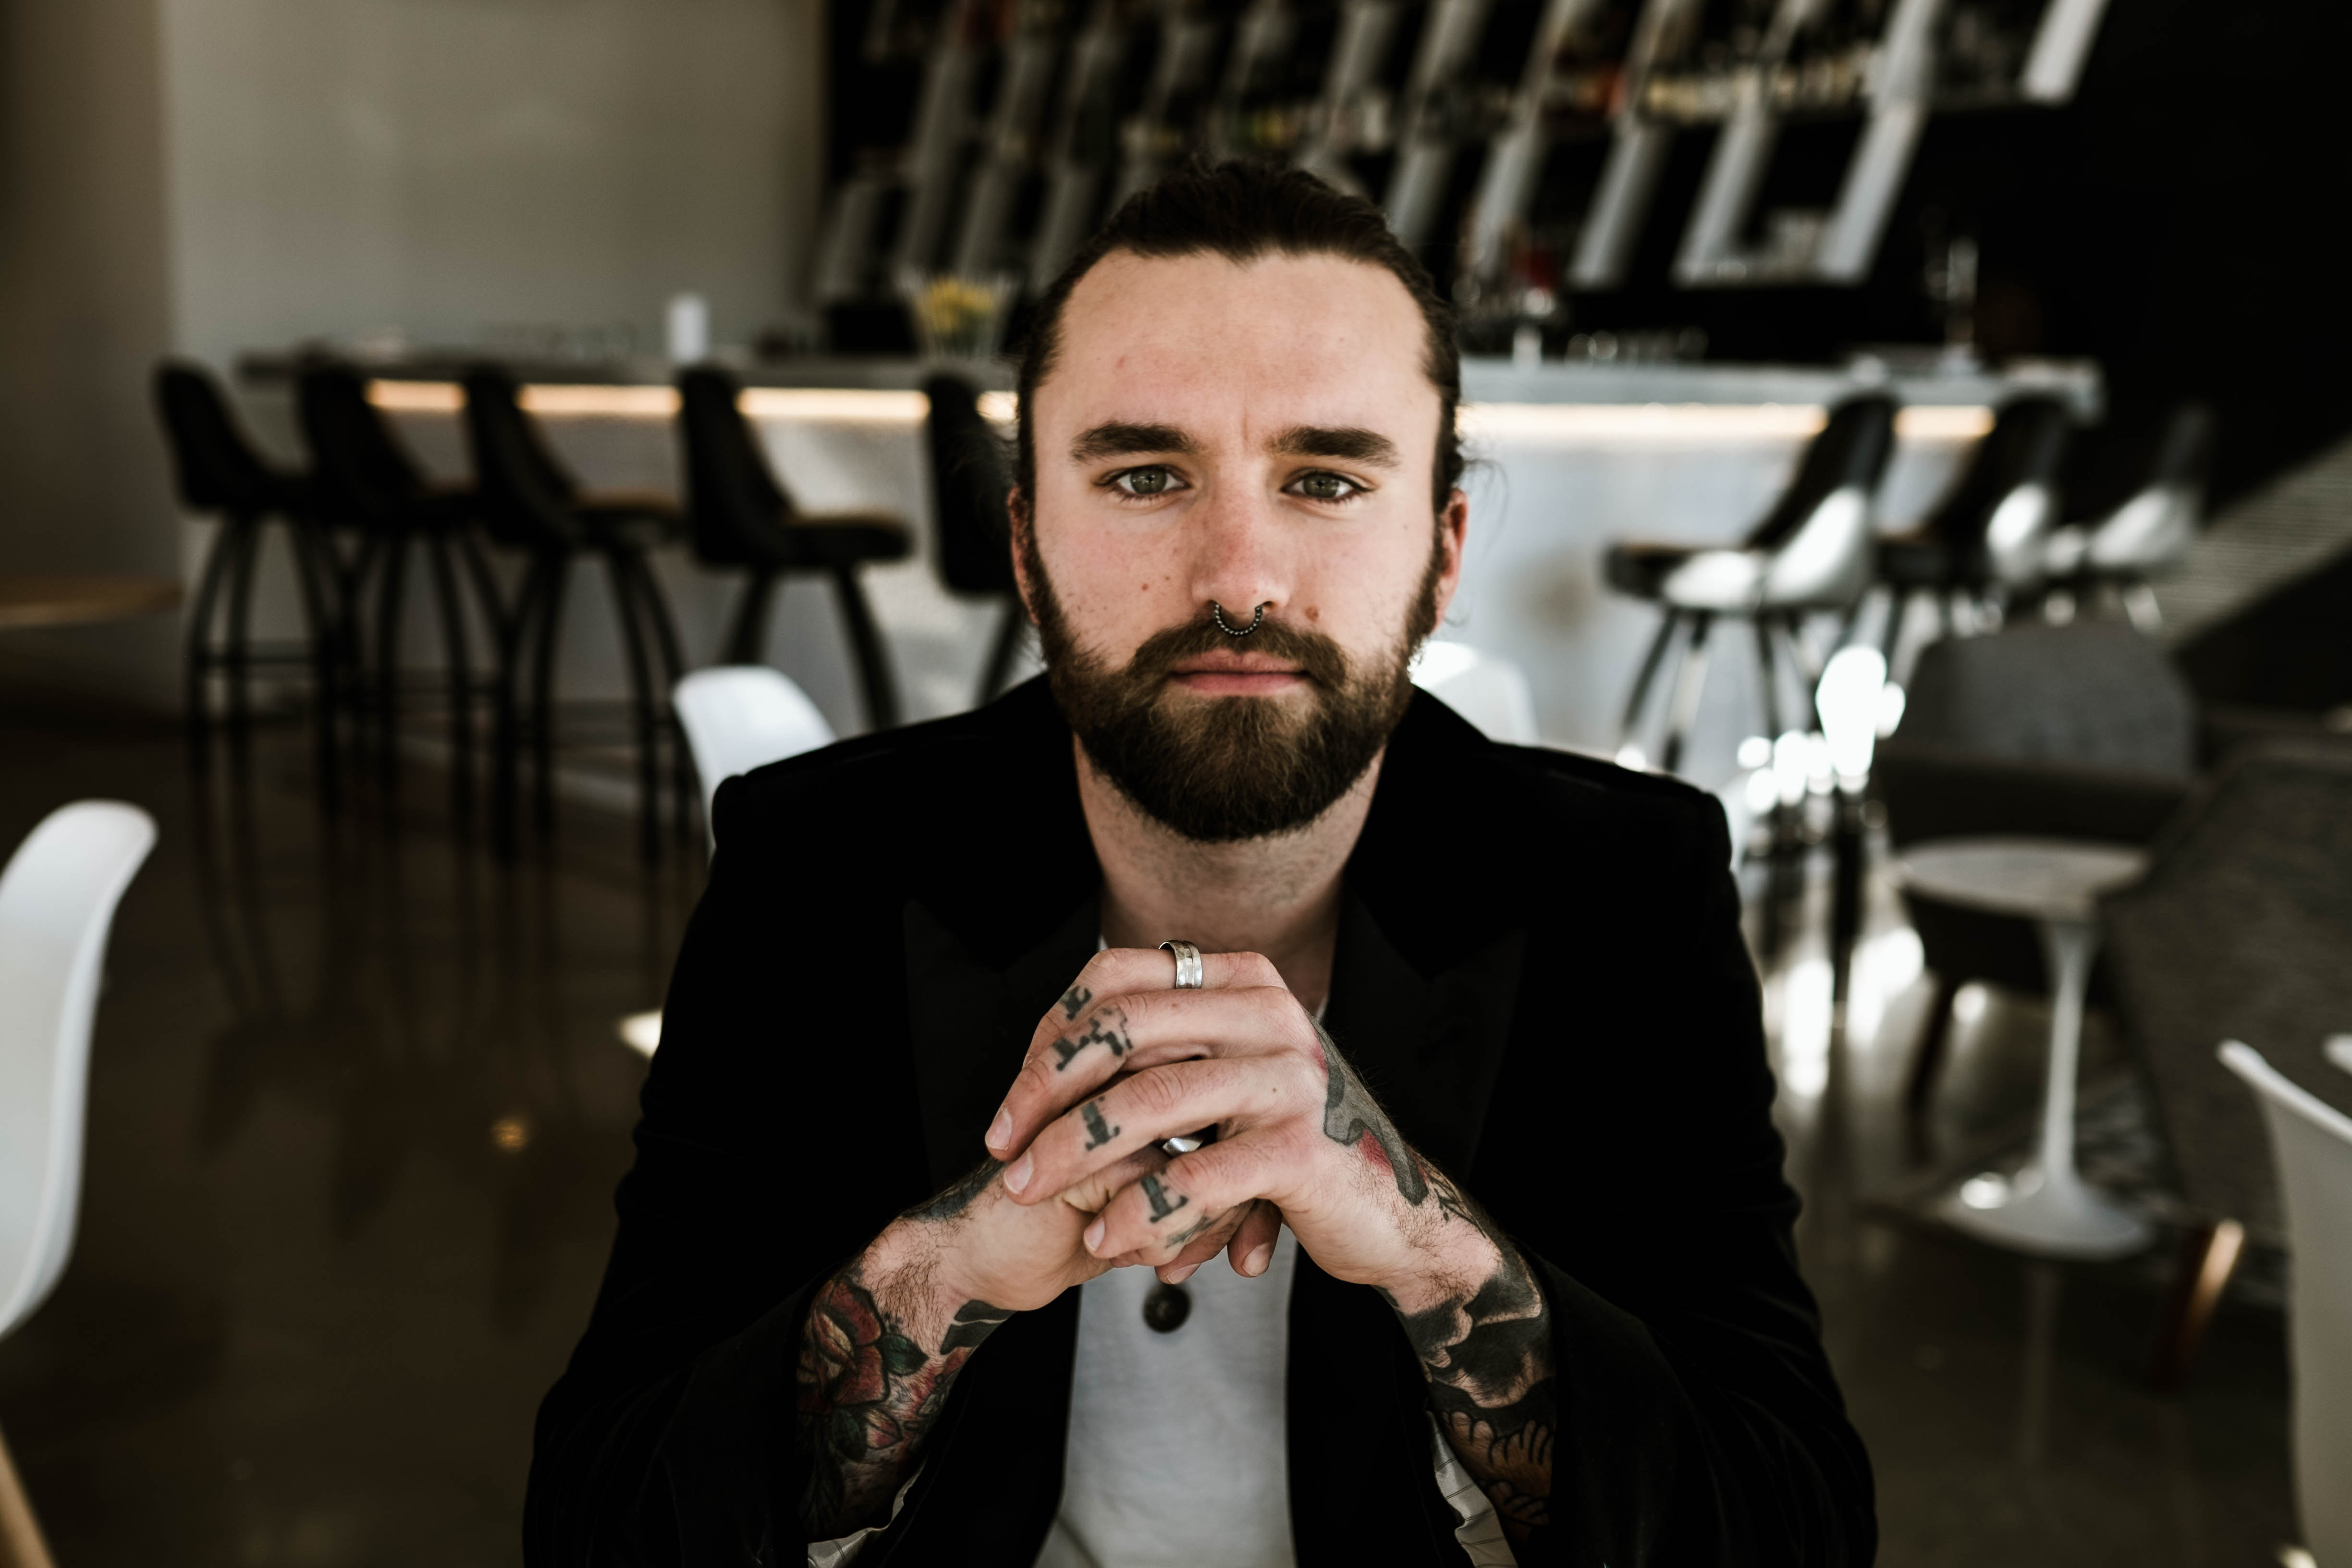
man, male, guy, tattoo, beard, facial hair